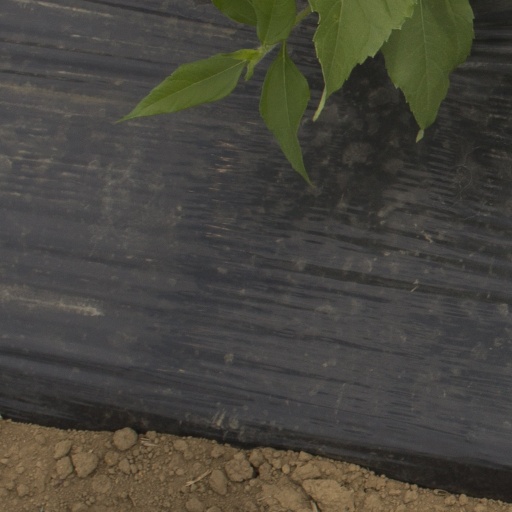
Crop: Jerusalem artichoke